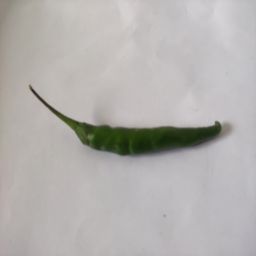
Crop: Chile Pepper
Quality: Unripe